Skyline Plaza (Frankfurt)

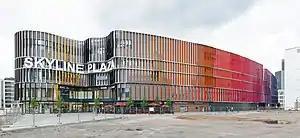
Skyline Plaza, south-east side

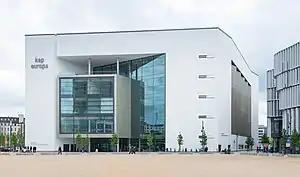
Congress center "Kap Europa"

Skyline Plaza is a building complex in the western part of Frankfurt, Germany, near the trade fair premises of Messe Frankfurt. It is planned to consist of four buildings: